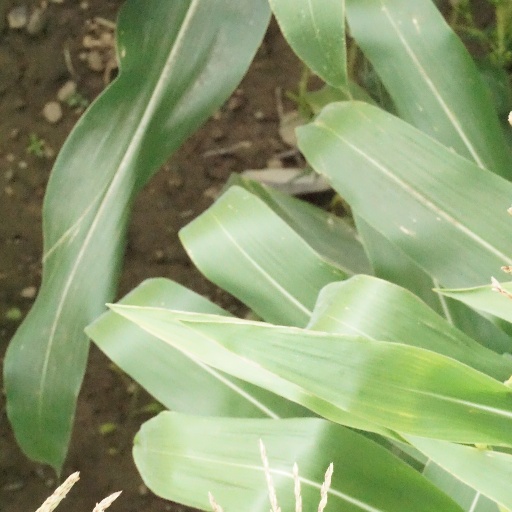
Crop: maize; corn